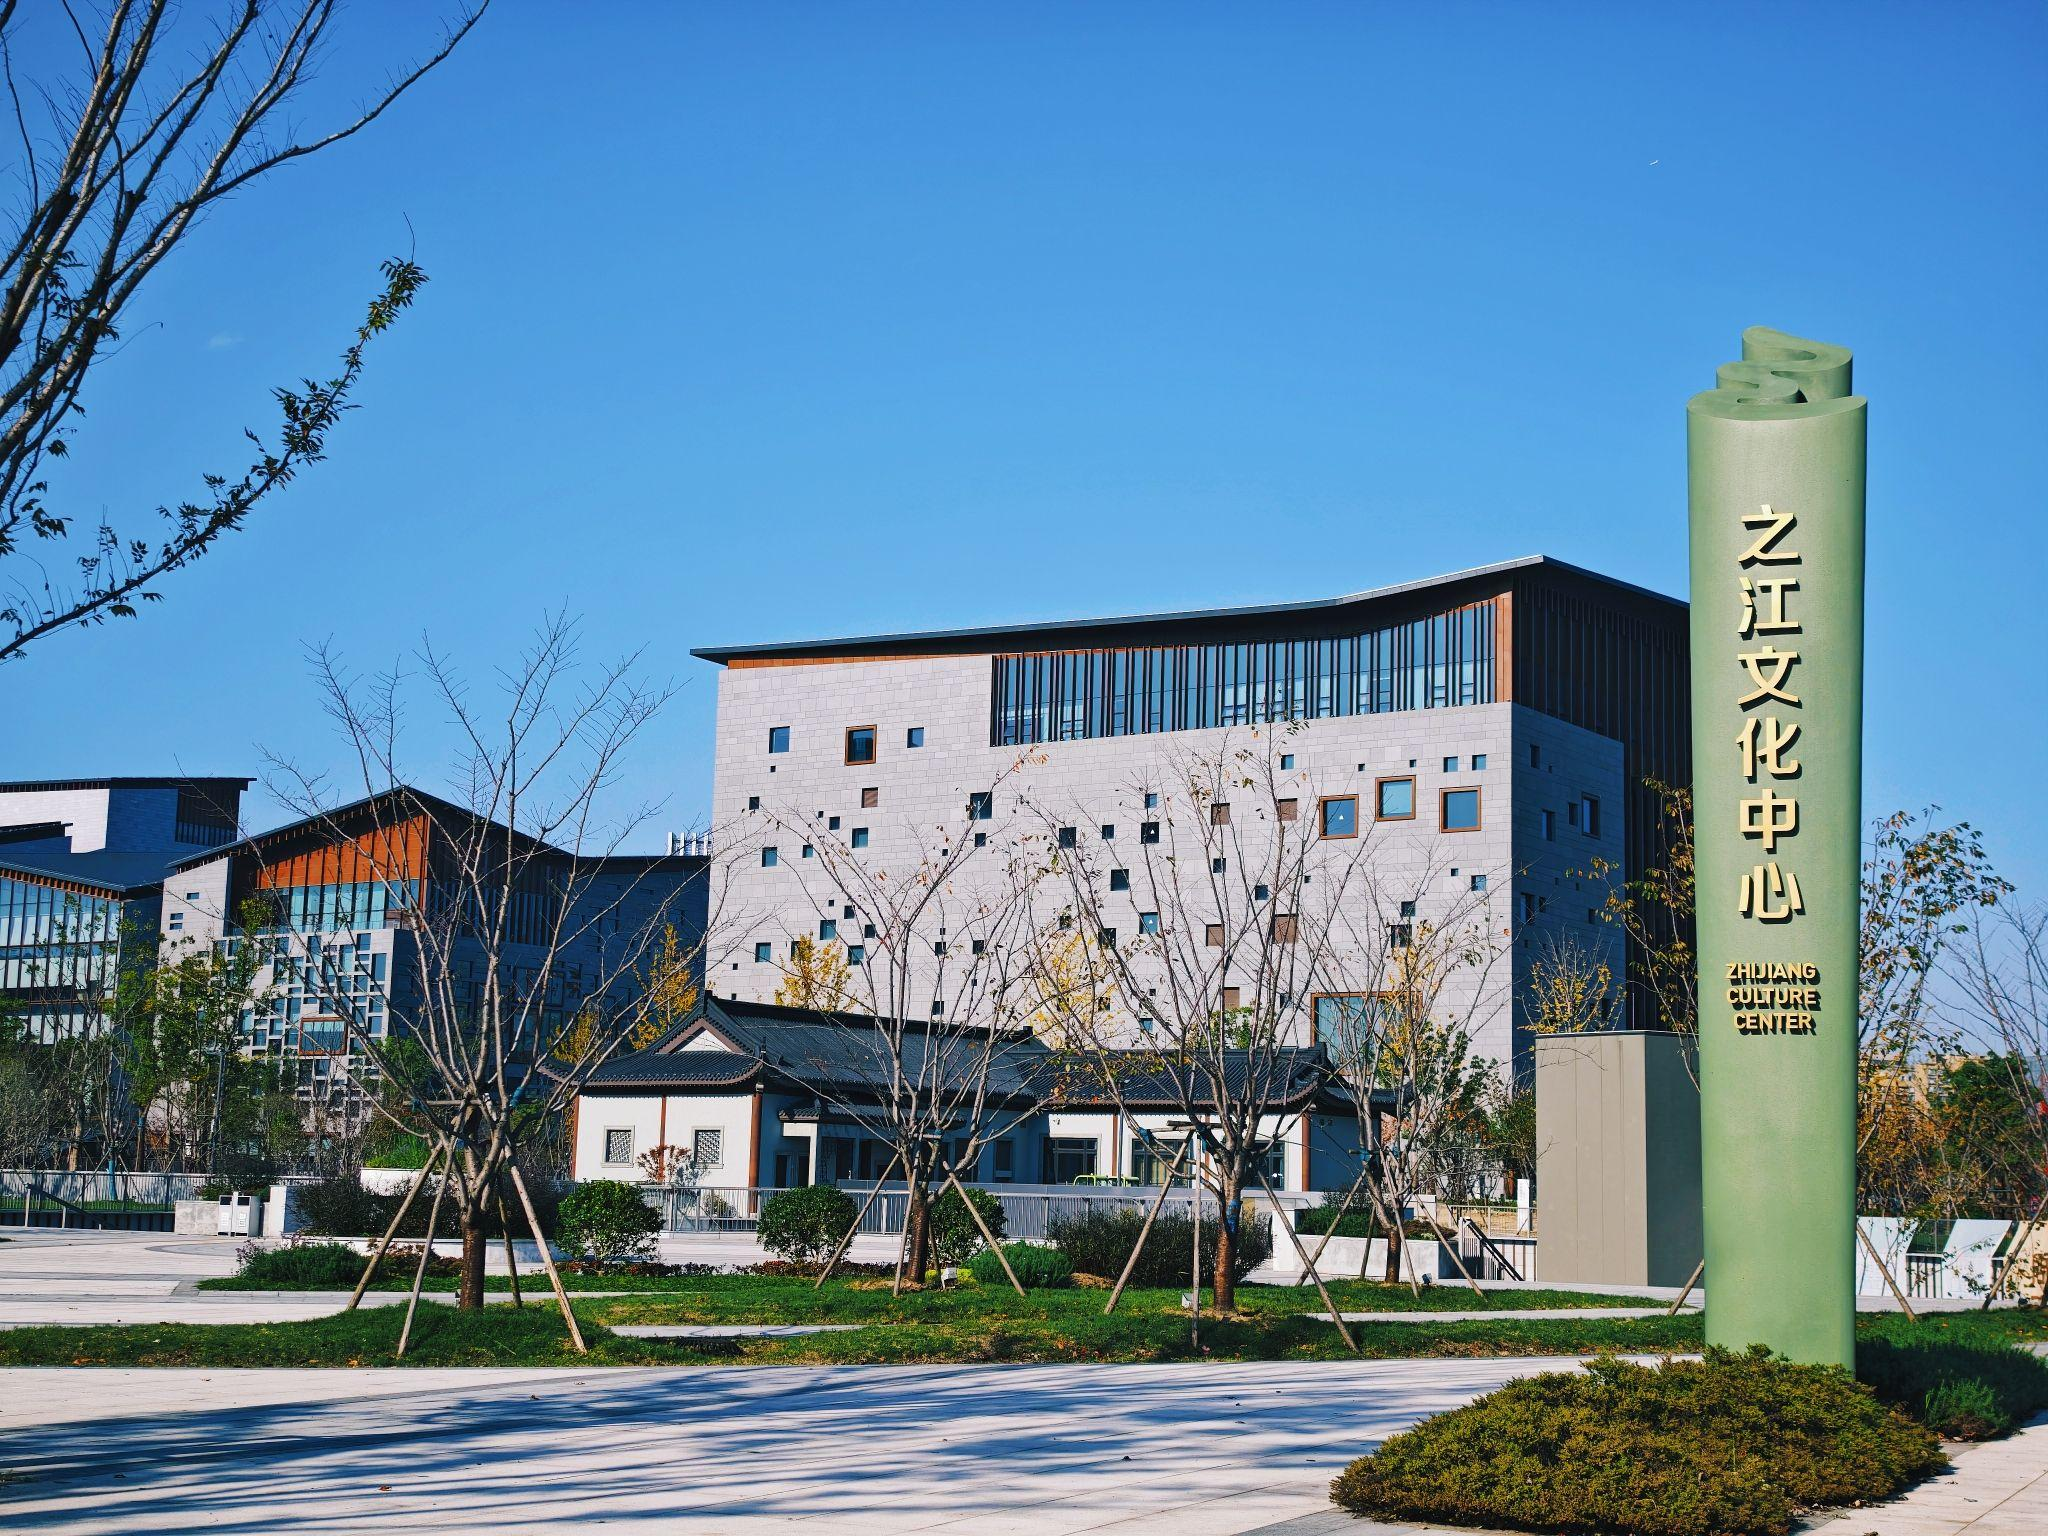
地标名称：之江文化中心
所在城市：杭州市·西湖区